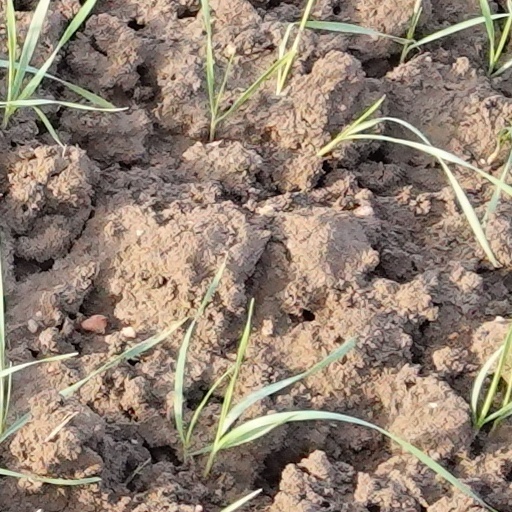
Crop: wheat